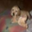
Label: dog